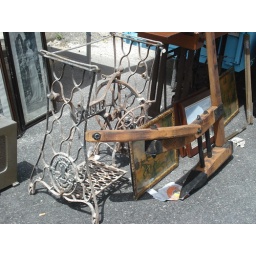
at the market in Marsaxlokk, we found an old Singer sewing machine stand